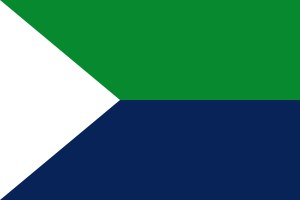
El Hierro
El Hierros flag
El Hierro er en spansk ø på 278 km² og 10.785 indbyggere beliggende i det kanariske øhav i Atlanterhavet. Hovedstaden er Valverde. Det 1501 meter høje bjerg Malpaso er øens højeste punkt og ligger midt på øen. El Hierro er udpeget til biosfærereservat af UNESCO.